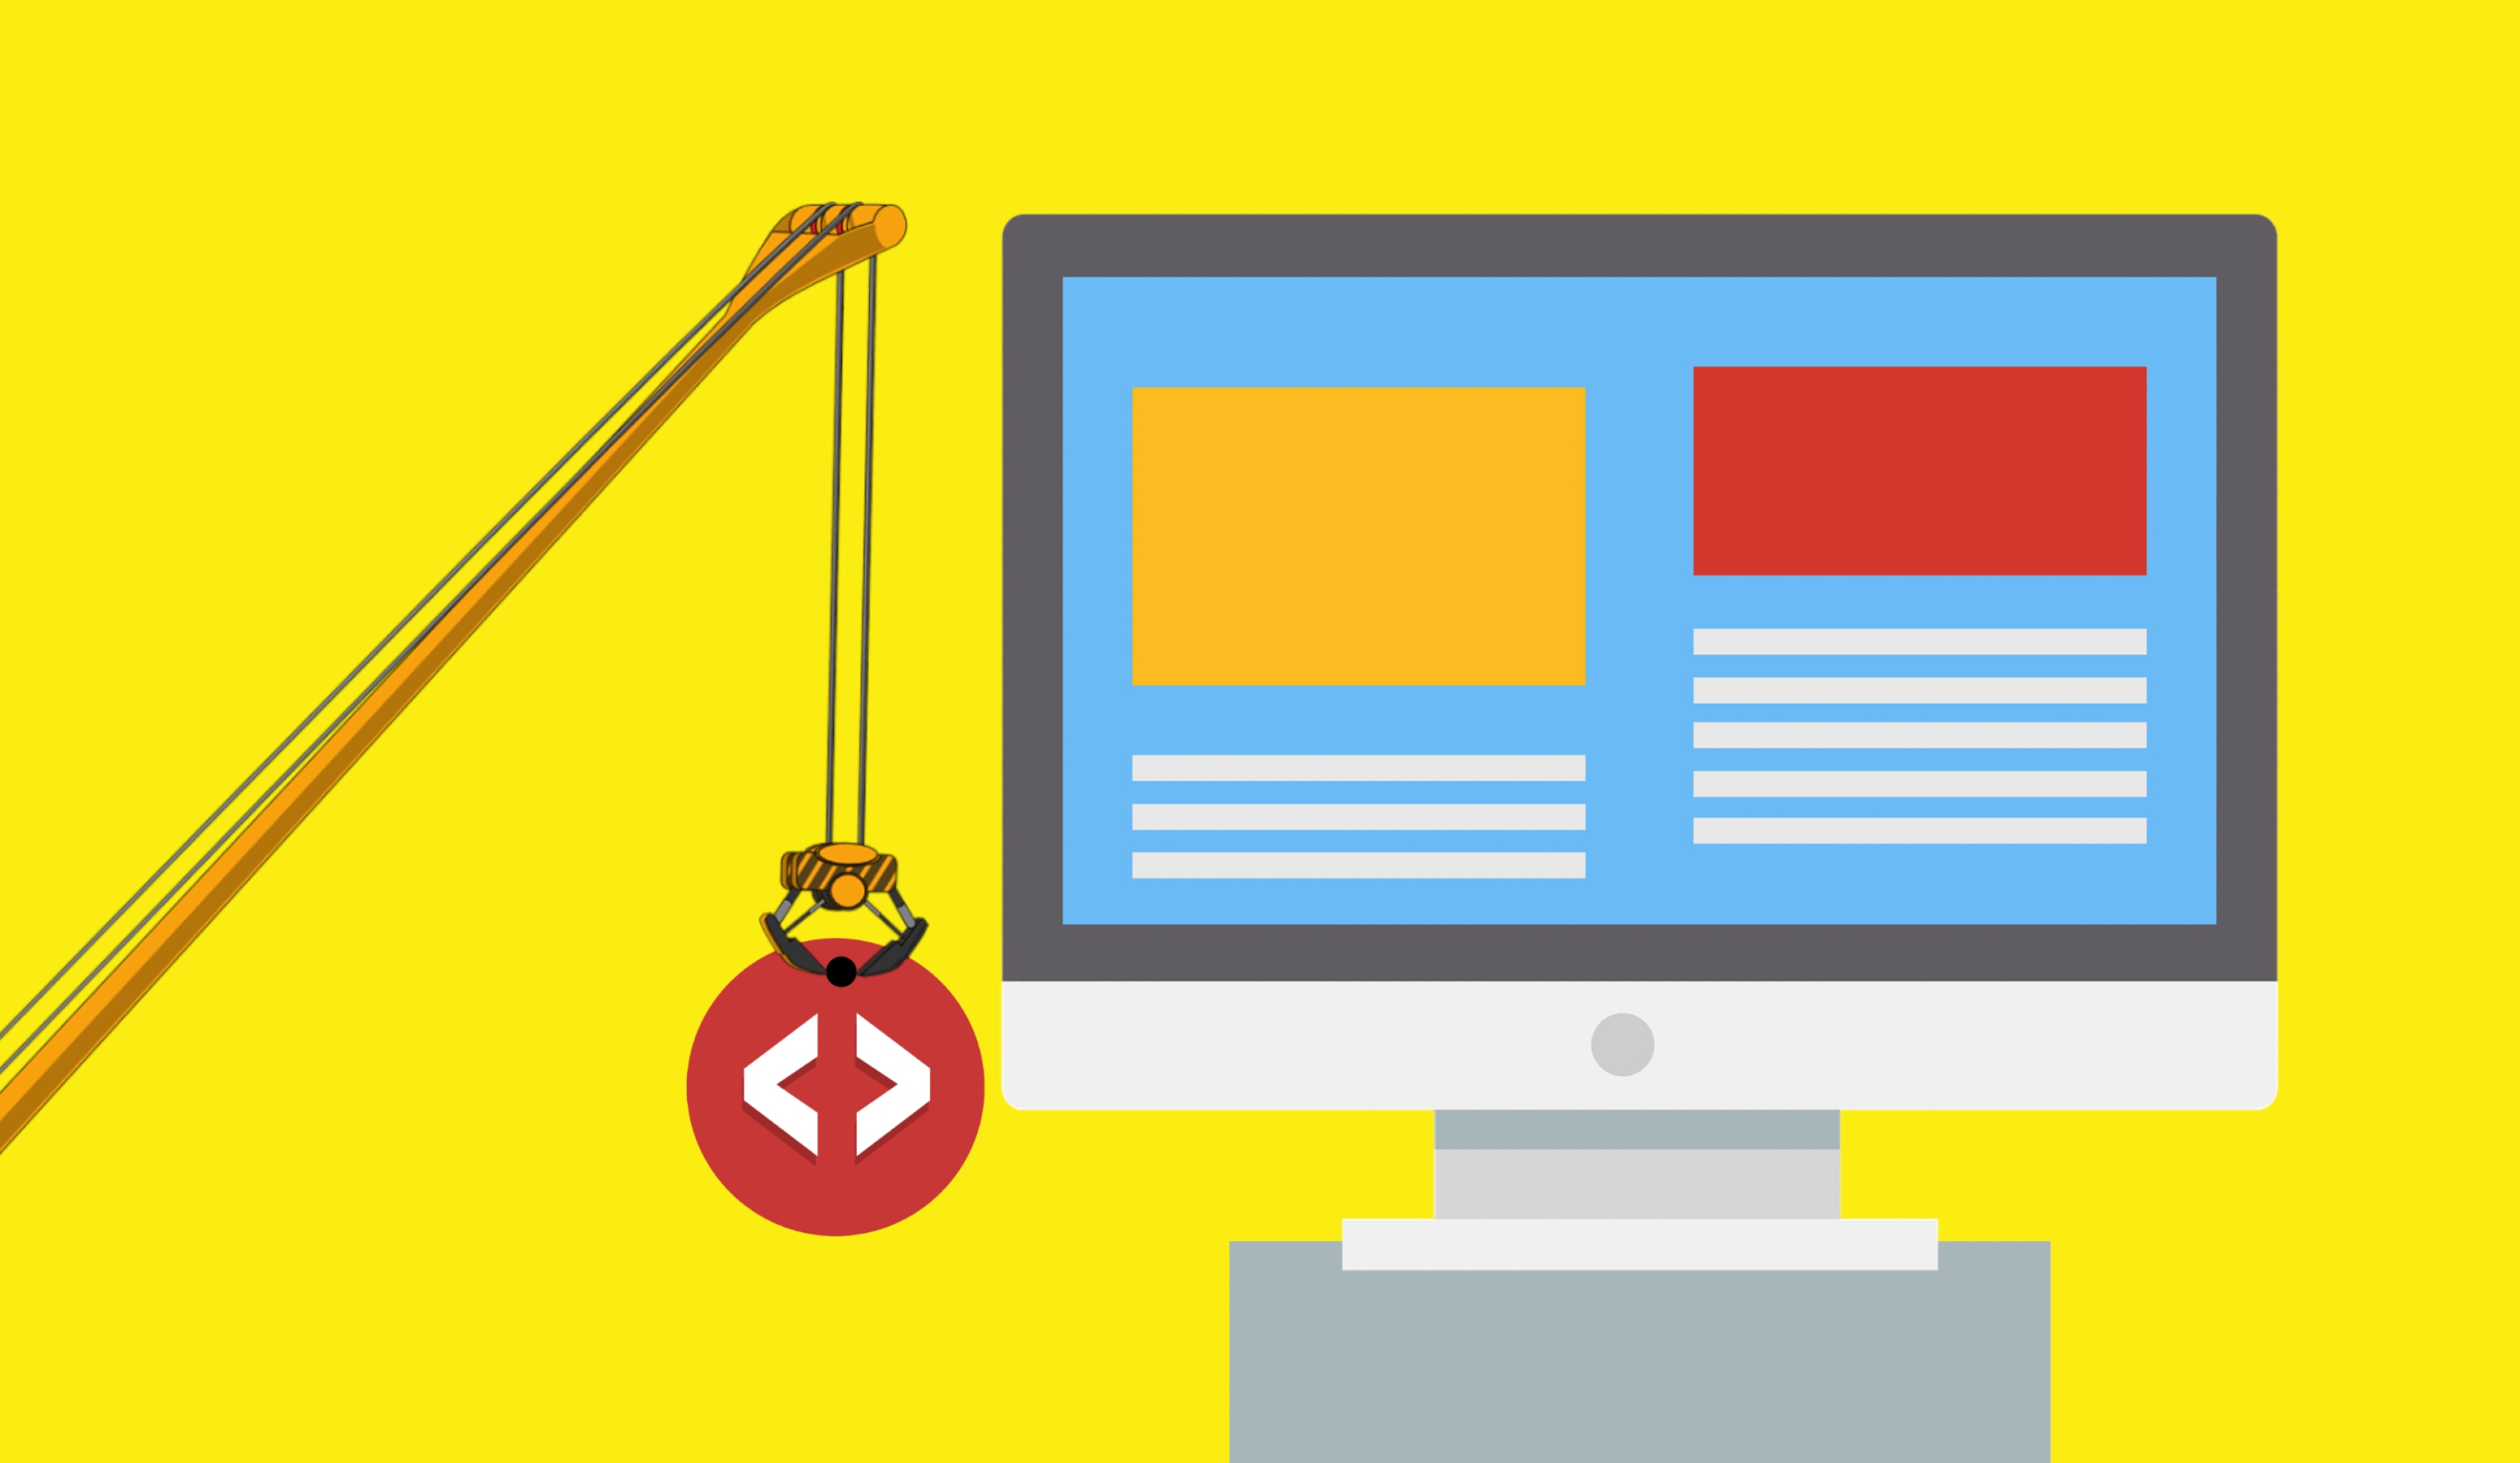
build, develop, site, web, design, content, computer, process, project, technology, concept, application, webpage, technical, ui, seo, automation, building, construction, developer, engineering, interface, layout, programming, website, yellow, line, sign, parallel, clip art, flag